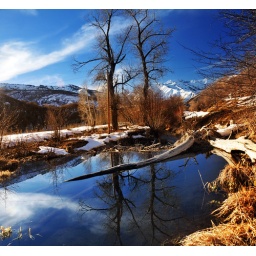
reflected mountain in south fork creek canyon 2